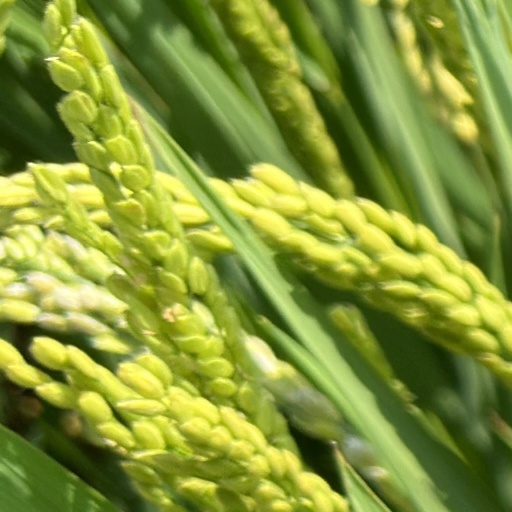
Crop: rice